Jamal Musiala

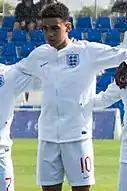
Musiala with England in 2019

In November 2020, Musiala was called up to the England U21 squad for the first time for their 2021 UEFA European Under-21 Championship qualification matches. He made his U21 debut as a substitute during a 3–1 victory over the Andorra U21s at Molineux Stadium on 13 November 2020. He scored his first under-21 goal during a 5–0 win over Albania also at Molineux Stadium on 17 November 2020. After choosing to represent England's U21s, the German football association indicated that they had stopped pursuing Musiala, with German youth team coach stating: "He [Musiala] has clearly signaled to us that he currently sees his future with the English national teams. We accept his decision and wish him all the best for his sporting career." Musiala had previously indicated that he felt more comfortable playing for England at youth level than for Germany, as he grew up as a footballer at Chelsea with other English players, whereas for Germany, he did not know any of the other players.